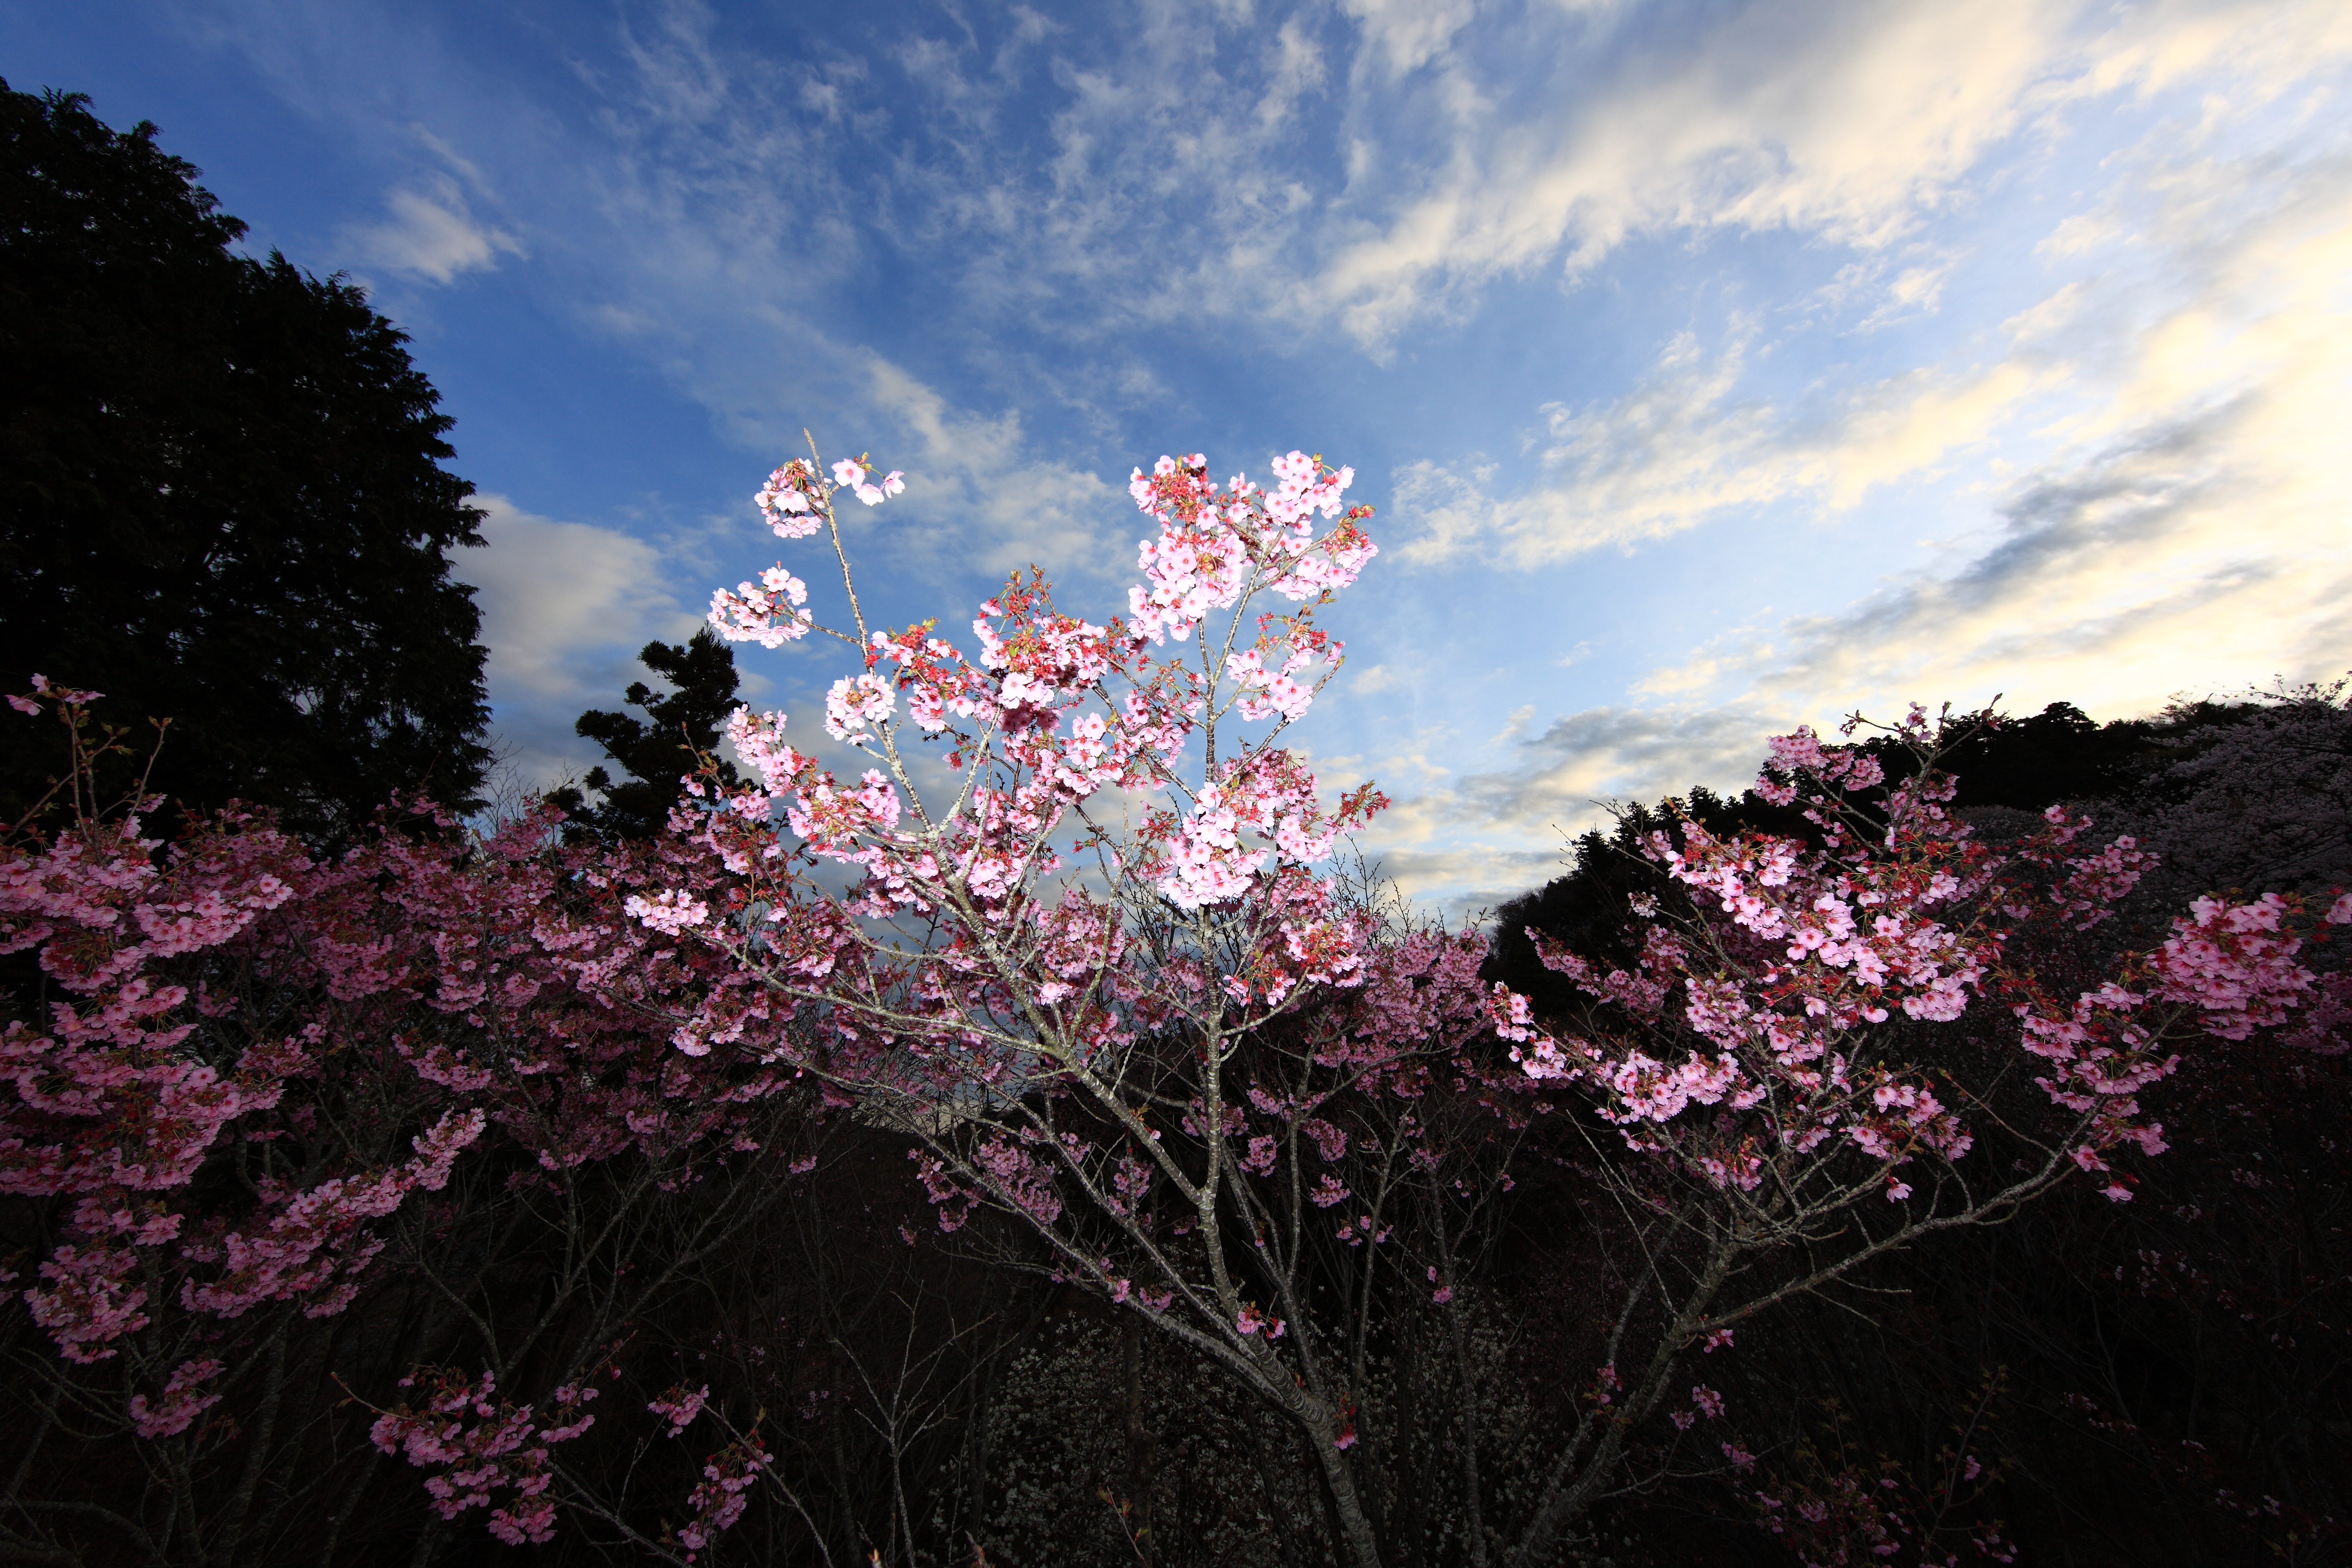
tree, nature, branch, blossom, cloud, plant, sky, sunset, sunlight, morning, leaf, flower, spring, high, autumn, flora, cherry blossom, 5d, sakura, hires, markii, hi, res, resolution, ibaraki, cherryblossoms, kasama, atagosan, woody plant